General Government

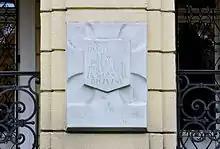
Ujazdów Avenue Public execution memorial table, Warsaw

The General Government had no international recognition. The territories it administered were never either in whole or part intended as any future Polish state within a German-dominated Europe. According to the Nazi government the Polish state had effectively ceased to exist, in spite of the existence of a Polish government-in-exile. The General Government had the character of a type of colonial state. It was not a Polish puppet government, as there were no Polish representatives above the local administration.